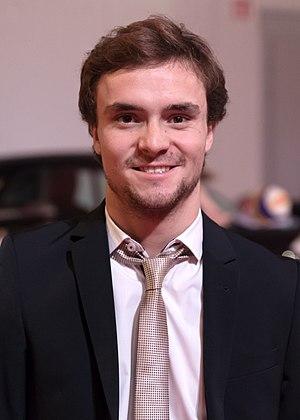
Lucas Auer, né le 11 septembre 1994 à Innsbruck, est un pilote automobile autrichien.